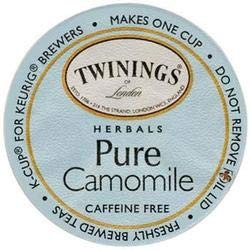
Item Name: Twinings Pure Camomile Tea K-Cups 24ct
Bullet Point 1: Twinings Pure Camomile Tea K-Cup Pods 24ct case brews 100% natural and soothing camomile tea that is perfect for relaxation.
Bullet Point 2: Brand: Twinings
Bullet Point 3: Package Weight: 1.00 LB
Product Description: Twinings Pure Camomile Tea K-Cup Pod is the perfect way to unwind with a single cup of soothing herbal tea. Twinings Pure Camomile tea is 100 natural and caffeine-free. Enjoy the refreshing golden flavor and aromatic scent of apple, produced by the camomile herb. Relax at the end of each day with the calming floral aroma and sweet taste of this naturally caffeine-free tea. Twinings K-Cup Pods of Pure Camomile Tea work perfectly with any style of Keurig hot beverage machine for a single serving of delicious tea.
Value: 24.0
Unit: Count

Price: 16.62